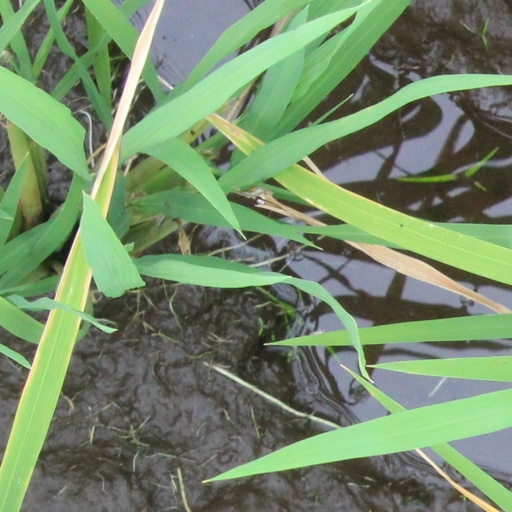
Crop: rice